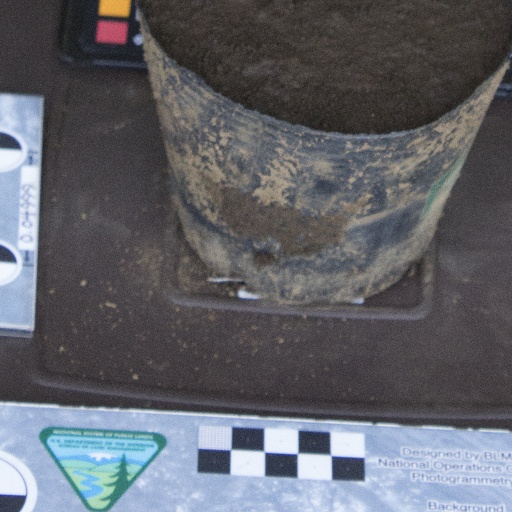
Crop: soybean